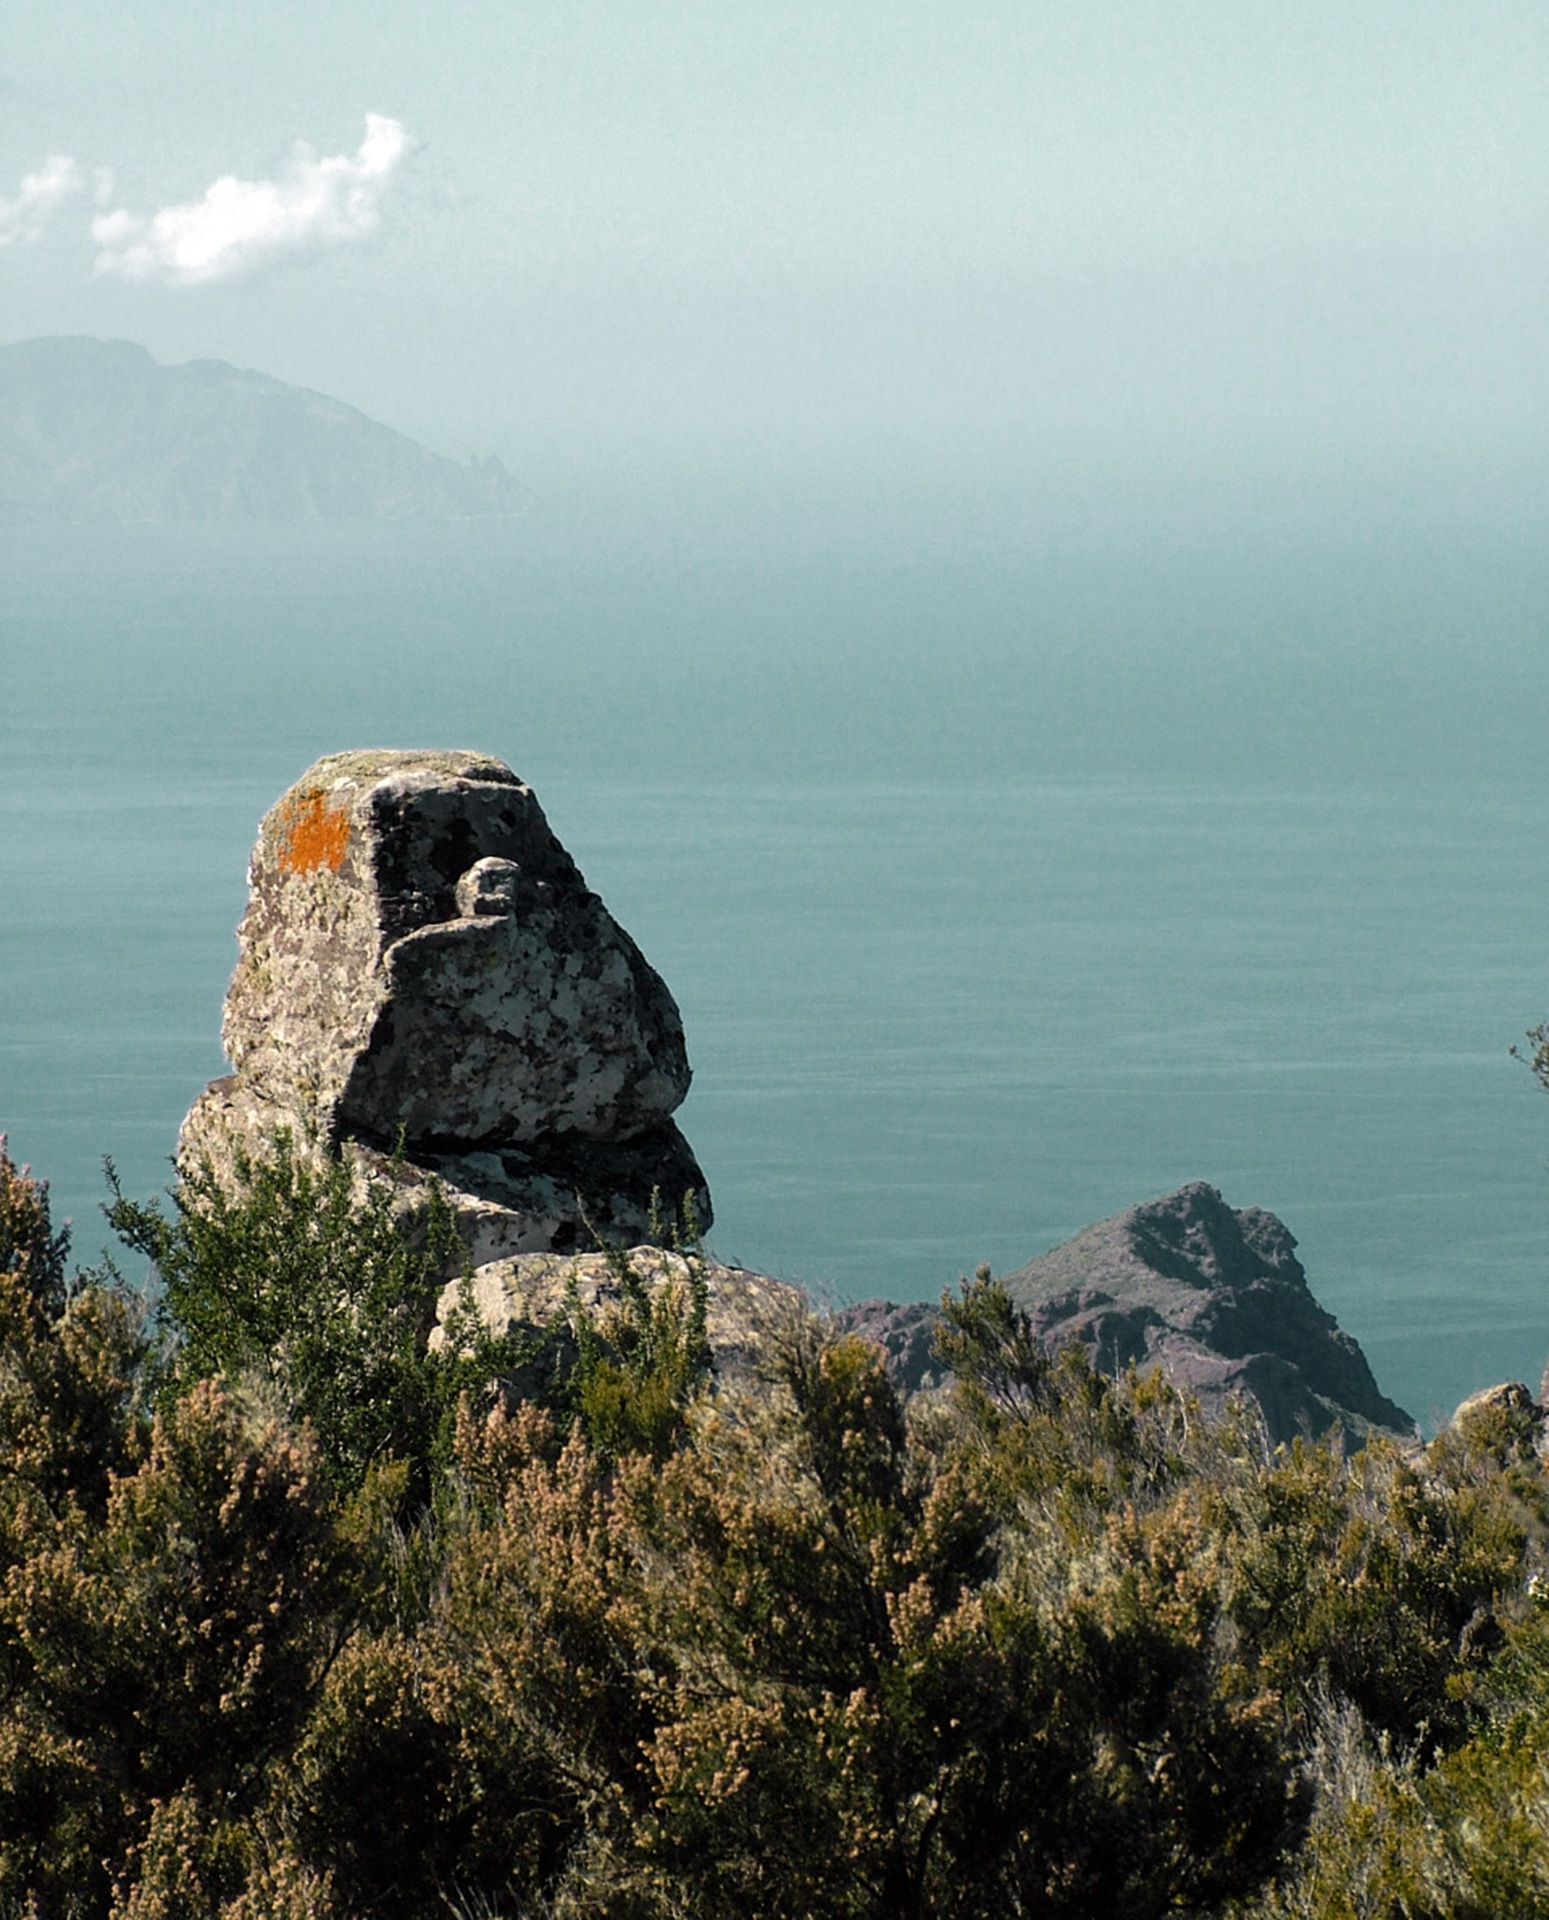
landscape, sea, coast, nature, rock, ocean, mountain, hiking, hill, cliff, bay, terrain, summit, spain, is, tenerife, islands, cape, canary islands